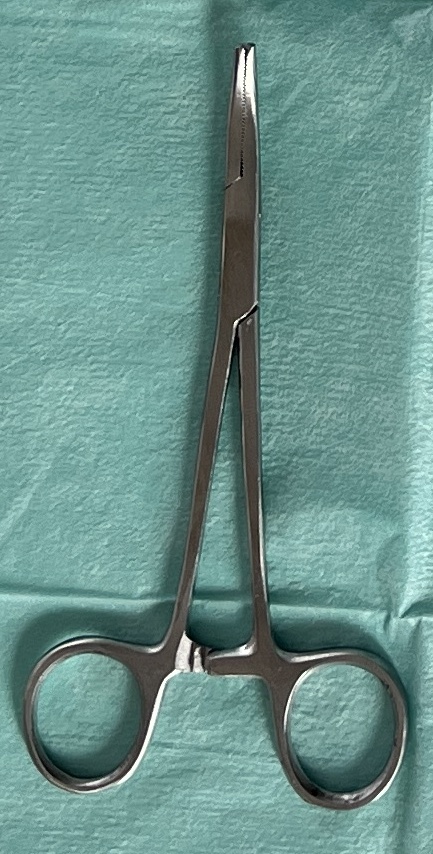
Hinged instrument state: closed